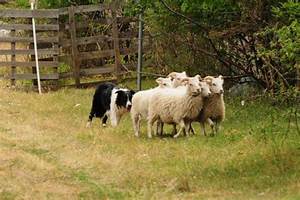
Label: sheep